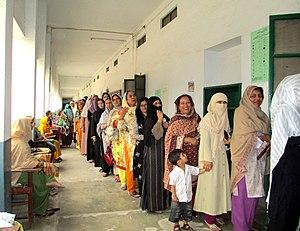
L'islam au Pakistan joue un rôle primordial, définissant l'existence et l'identité de la République islamique du Pakistan. Les musulmans constituent aujourd'hui 95 % à 97 % de la population du pays. Les 3 % à 5 % restants sont principalement chrétiens et hindous. Au sein des musulmans, les sunnites sont majoritaires. Néanmoins, le Pakistan compte le plus grand nombre de chiites, après l'Iran ; ils sont 10 % à 20 %, soit entre 17 millions et 30 millions.
La loi de protection des femmes est un acte législatif voté par l'Assemblée nationale du Pakistan le 15 novembre 2006. Elle vise à revenir sur certaines dispositions des ordonnances Hudood promulguées en 1979 par le régime militaire de Muhammad Zia-ul-Haq, le chef de l'armée, qui entendait islamiser la société pakistanaise. La loi progressiste de 2006 est votée par un autre régime militaire, celui de Pervez Musharraf arrivé au pouvoir en 1999.
Le Pakistan, en forme longue la république islamique du Pakistan, est une république islamique d'Asie du Sud entourée par l’Iran, l’Afghanistan, la Chine, l’Inde et la mer d'Arabie. Fondé le 14 août 1947 au terme de la partition des Indes sous la forme d'un État constitué de deux parties séparées par près de 1 600 km de territoire indien, avec comme dénominateur commun la religion musulmane, le pays se trouve réduit à sa partie occidentale en 1971 au terme de la guerre d'indépendance du Bangladesh. Depuis sa création, il entretient des relations tendues avec l’Inde en raison de prétentions territoriales concurrentes sur le Cachemire, les deux pays s'étant affrontés à travers trois guerres successives. En revanche, le Pakistan est un allié des États-Unis et entretient des relations cordiales avec la Chine. Le pays dispose de l’arme nucléaire après avoir fait des essais officiels en 1998.
La politique au Pakistan est caractérisée par une confrontation incessante entre le pouvoir civil, partiellement démocratique, et le pouvoir militaire. Ainsi, depuis sa création en 1947, le pays a presque été autant de temps dirigé par un pouvoir militaire que par des autorités civiles, et même lorsqu'un gouvernement civil est en place, il est influé par l'armée. Le pays a connu trois coups d’État, en 1958, 1977 et 1999 et chacun des régimes qui s'en sont suivis ont duré environ dix ans. La politique du pays est pourtant également influencée par divers partis politiques et le pays a connu de nombreuses alternances sous des régimes civils, tendant vers l'instabilité. La Constitution met en place des institutions indépendantes, comme le Parlement et la Cour suprême.
La condition des femmes au Pakistan varie considérablement selon les classes sociales, les régions et la division ville/campagne due à un développement socio-économique inégal ainsi que l'impact des structures sociales tribales, féodales ou capitalistes sur la vie des femmes. Les femmes pakistanaises d'aujourd'hui ont un meilleur statut que par le passé. Cependant, en moyenne, la situation des femmes vis-à-vis des hommes est systématiquement une subordination du genre. Grâce à une prise de conscience accrue parmi la population, l'accès à l'éducation pour les femmes pakistanaises a augmenté ces dernières années. En 2014, le forum économique mondial classe le Pakistan comme le second pire pays dans le monde pour l'égalité des sexes.
Les élections législatives pakistanaises de 2013 se sont déroulées le 11 mai 2013 afin de renouveler les élus de l'Assemblée nationale et des quatre assemblées provinciales du Pakistan après la fin de leur mandat de cinq ans reçus lors des élections législatives de 2008. Elles conduisent à la victoire de la principale force d'opposition, la Ligue musulmane du Pakistan, et au retour de Nawaz Sharif au poste de Premier ministre.